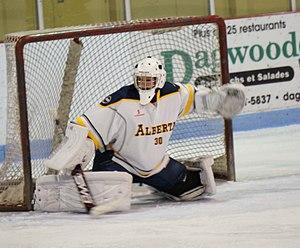
L'Inferno de Calgary est une équipe féminine professionnelle de hockey sur glace siégeant à Calgary dans la province de l'Alberta, au Canada.